Adolf Loos's Dvořák mausoleum

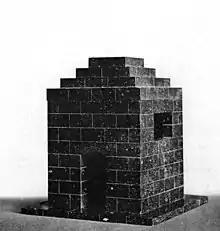
Model of Adolf Loos's Dvořák mausoleum

Adolf Loos's Dvořák mausoleum was a planned mausoleum in 1921 by the Austrian architect Adolf Loos for the Austrian Czech art historian Max Dvořák, who had died earlier that year. The mausoleum was never built.